Spire Motorsports

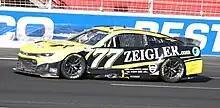
Josh Bilicki driving the 77 at Atlanta Motor Speedway in 2022

On May 8, 2024, Michael McDowell signed a multi-year deal to drive the No. 71 starting in 2025. On March 15, 2025, McDowell scored Spire's first ever Cup Series pole position for the Pennzoil 400 at Las Vegas Motor Speedway.